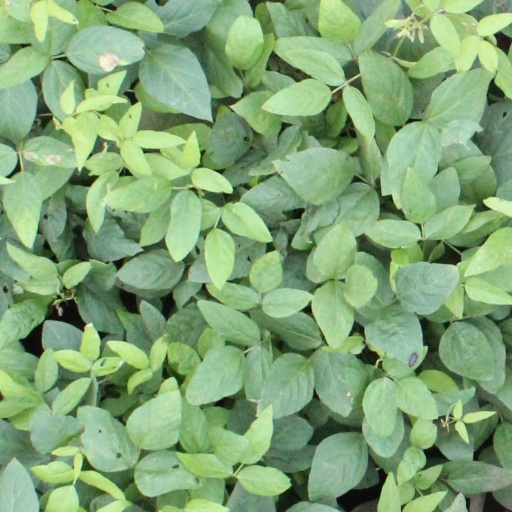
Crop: soybean